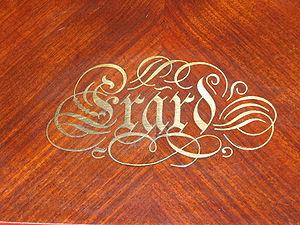
Érard est une marque d'instruments de musique, dont des pianos et des harpes, du nom du fondateur Sébastien Érard, puis Pierre Érard, son neveu.